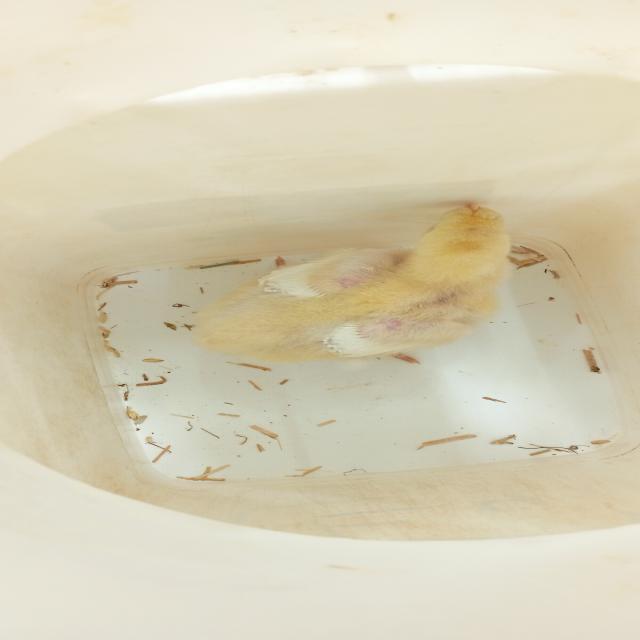
Weight: 351 g